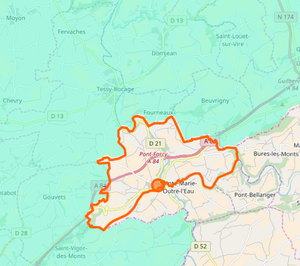
Pont-Farcy est une ancienne commune française, devenue le 1ᵉʳ janvier 2018 une commune déléguée au sein de la commune nouvelle de Tessy-Bocage. Elle est située à compter de cette date dans le département de la Manche en région Normandie et est peuplée de 532 habitants.